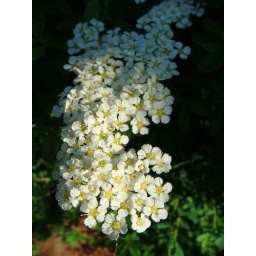
little white flowers under the sun and the shade. [bike path] June 10.